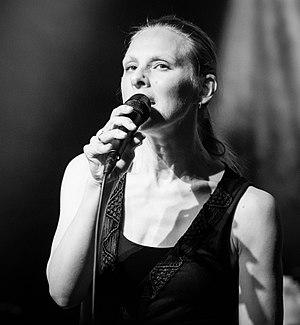
Torun Eriksen est auteur-compositeur-interprète de jazz.